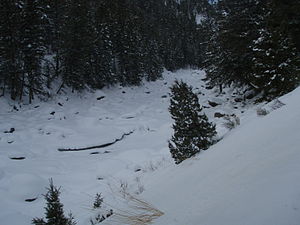
Lamar River / Dyreliv
Lamar River om vinteren.
Lamar River er en biflod til Yellowstonefloden i den nordvestlige del af staten Wyoming i USA. Floden, der er ca. 64 km lang, har hele sit forløb inden for grænserne af Yellowstone National Park.